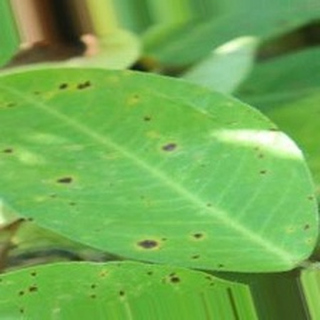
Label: groundnut_early_leaf_spot